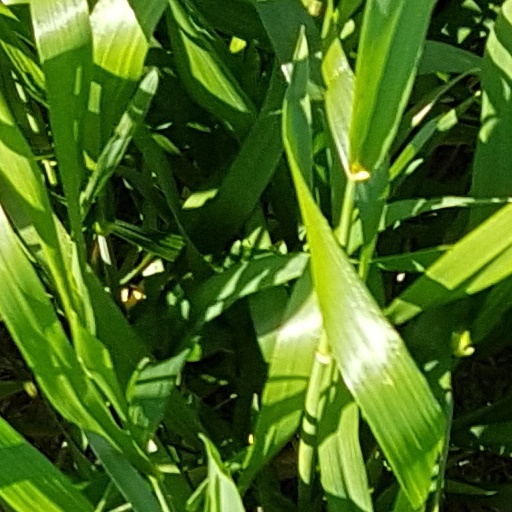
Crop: wheat